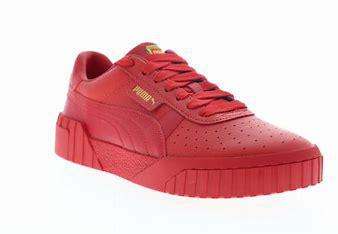
Brand: Puma
Model: Cali